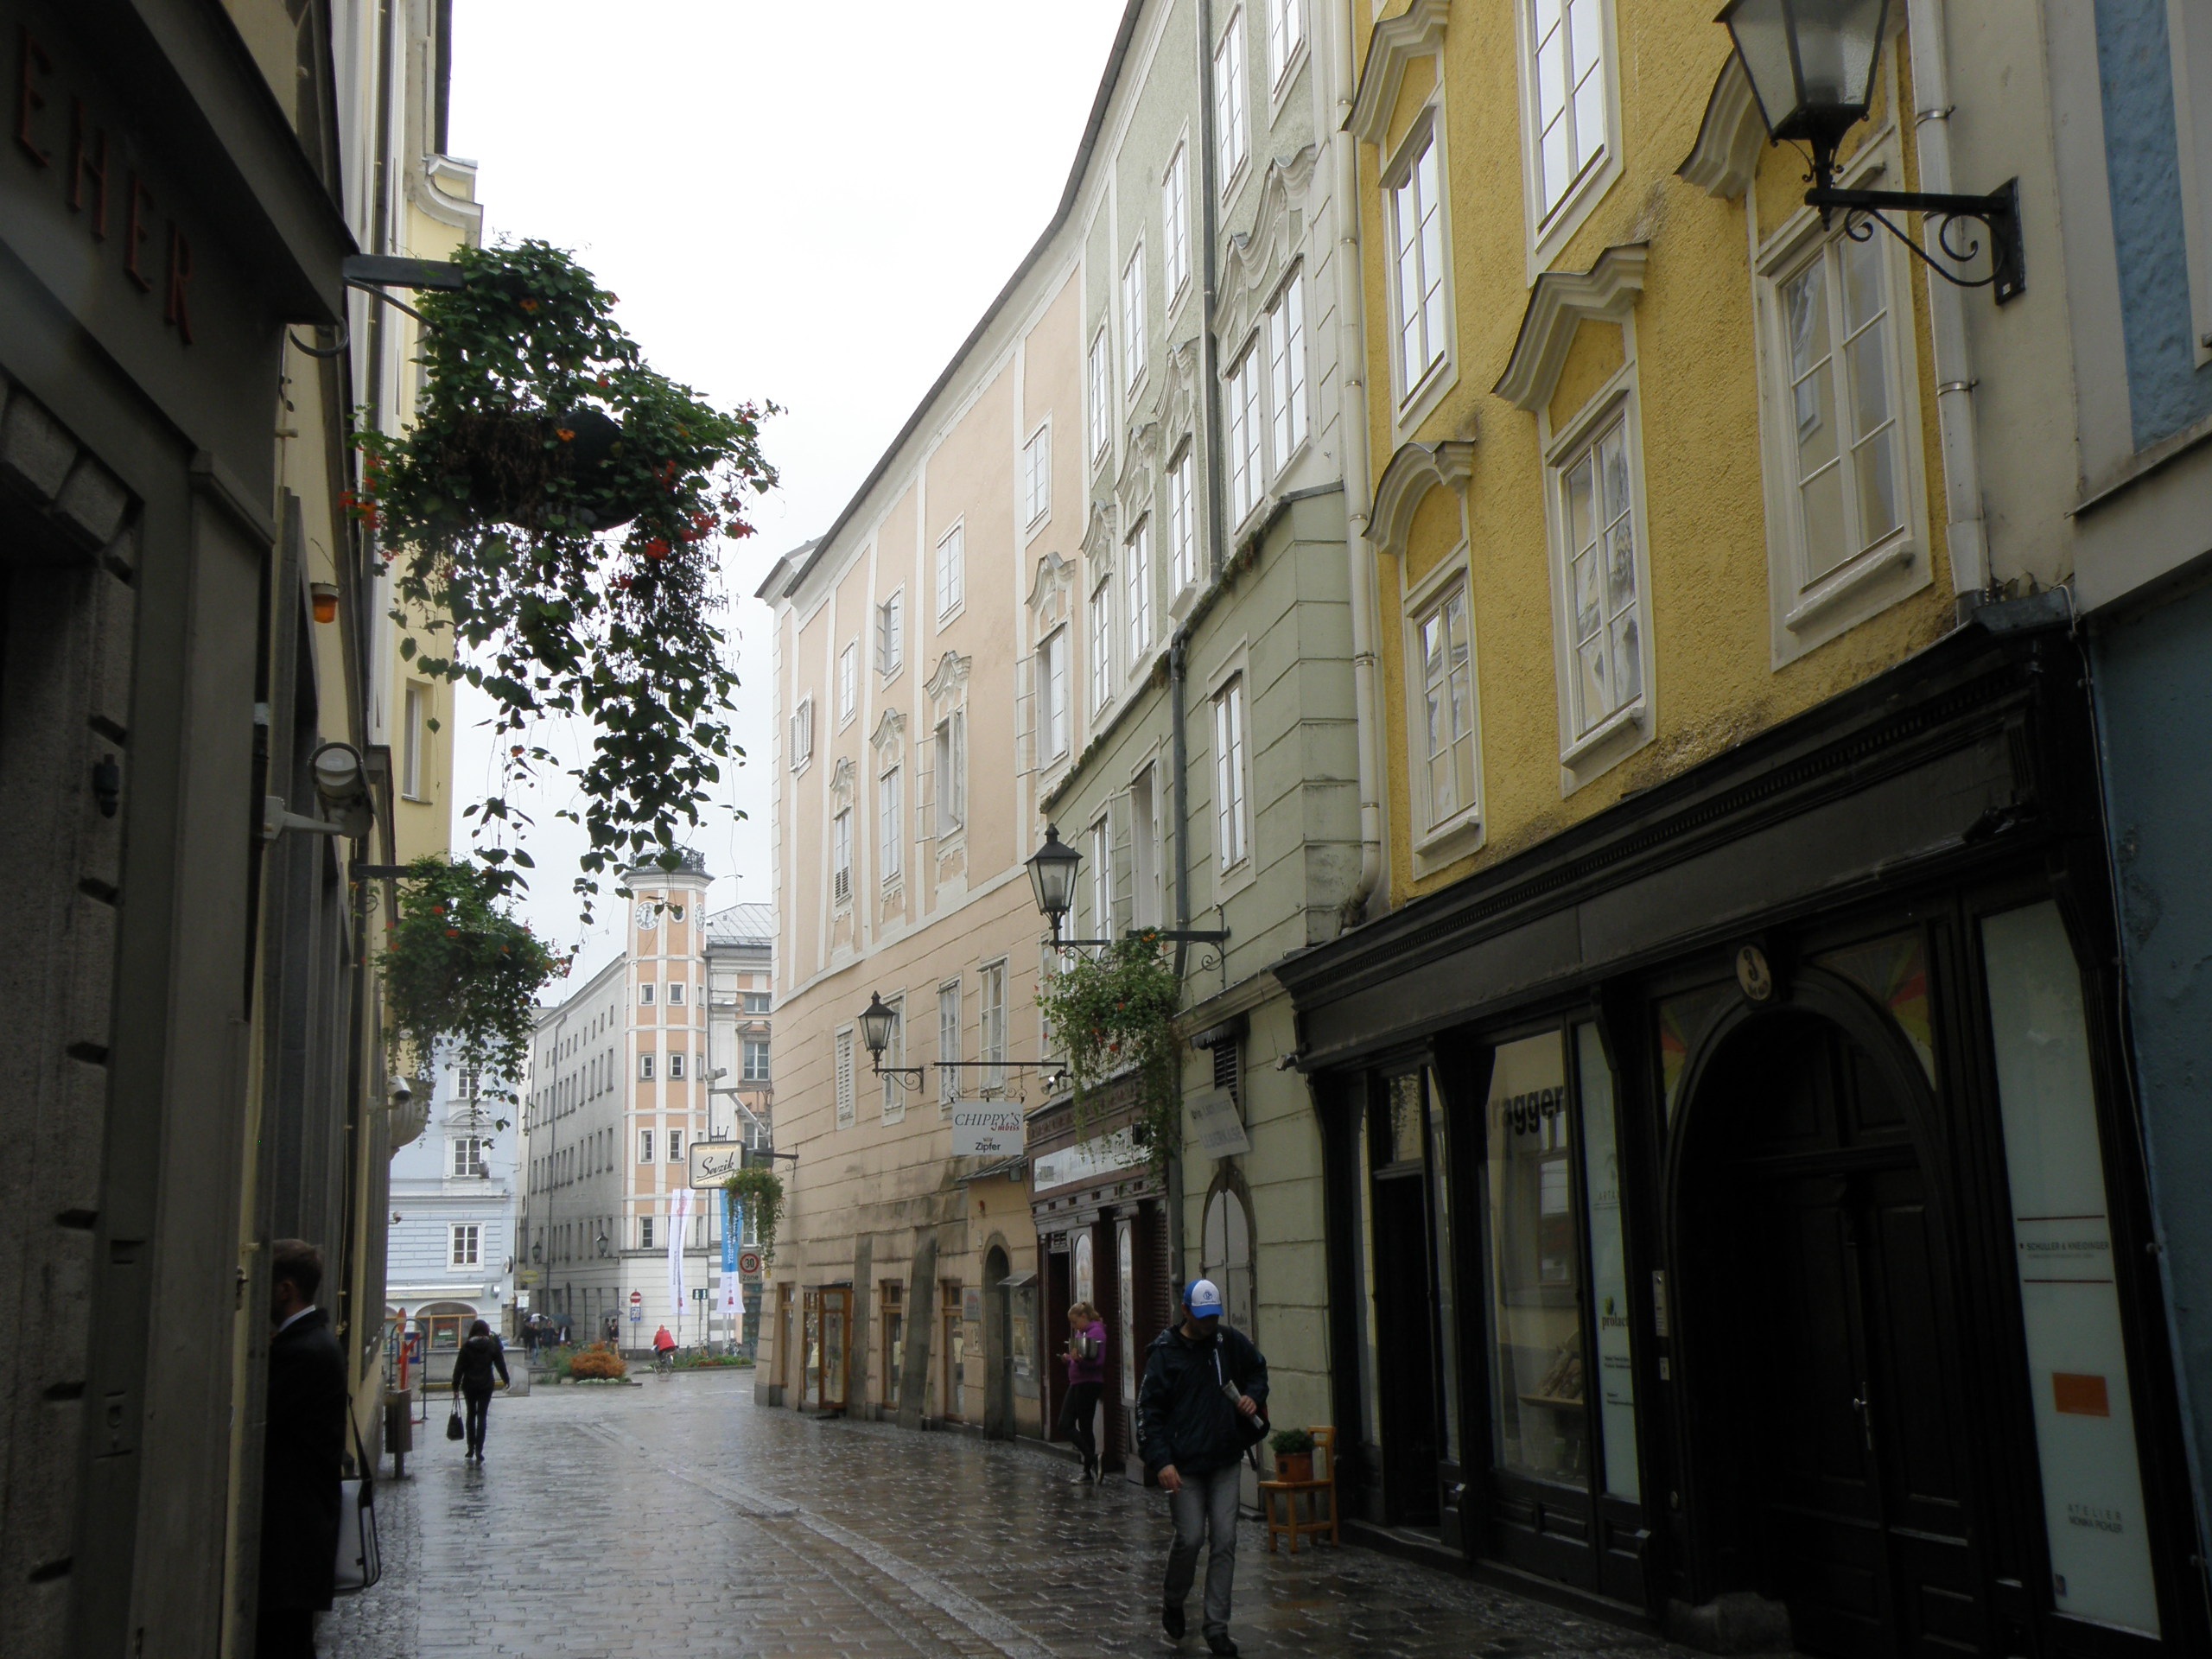
pedestrian, road, street, town, alley, city, downtown, facade, lane, austria, infrastructure, houses, history, linz, neighbourhood, urban area, human settlement